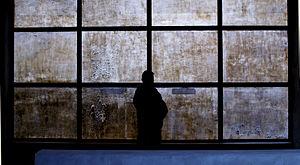
Per Allan Hüttner est un artiste plasticien suédois, se rattachant au l'art conceptuel. Il vit et travaille à Paris, France. Son travail circonscrit questions sur l'impermanence de l'existence humaine et comment ils se rapportent à des lois - à la fois juridique, naturel et social. La caractéristique la plus marquante du travail de Hüttner se retrouve dans le mouvement :